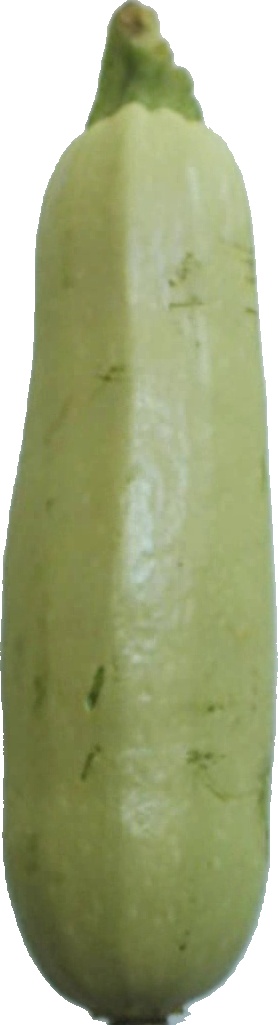
Label: zucchini_1